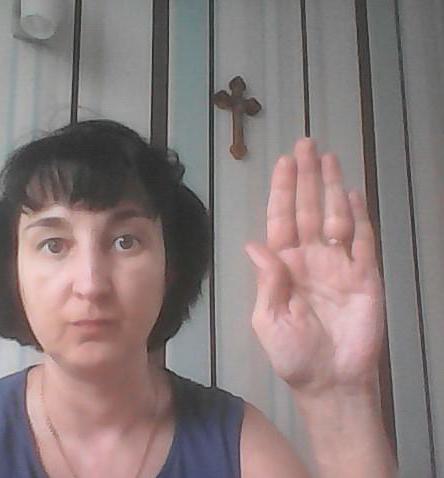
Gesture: stop